Alien and Sedition Acts

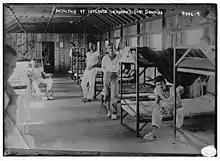
German-American internees at Fort Douglas during World War I

President Woodrow Wilson invoked the act against nationals of the Central Powers during World War I. In 1918, an amendment to the act struck the provision restricting the law to males.